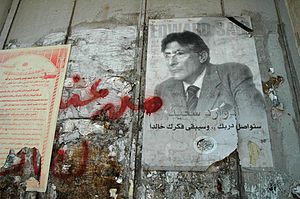
Edward Said
Edward Wadie Said var amerikansk professor i litteratur ved Columbia Universitet, og han var grundlægger af studieområdet postkolonialisme. Said var af palæstinensisk afstamning; hans far var soldat i den amerikanske hær, og Edward Said blev undervist på vestligt orienterede skoler i henholdsvis Cairo, Jerusalem og Alexandria, inden han kom til USA og blev uddannet på Princeton og Harvard University.